Transport in Beijing

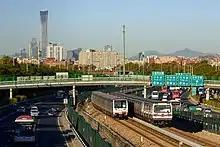
trains on Batong line

The Beijing Subway now has 29 lines and 523 stations, covering . Subway travel is generally fast, clean, economical and during peak periods congested. As of 2023, on average, around 9.46 million journeys are taken on the metro each day, with this number increeasing to around 10.8 on working days. A ¥3 minimum fare that rises according to the distance travelled applies to all lines, except the Capital Airport Express (¥25) and the Daxing Airport Express (¥10 - ¥35). The electronic commuter fare card, "Yikatong" is accepted on all lines.